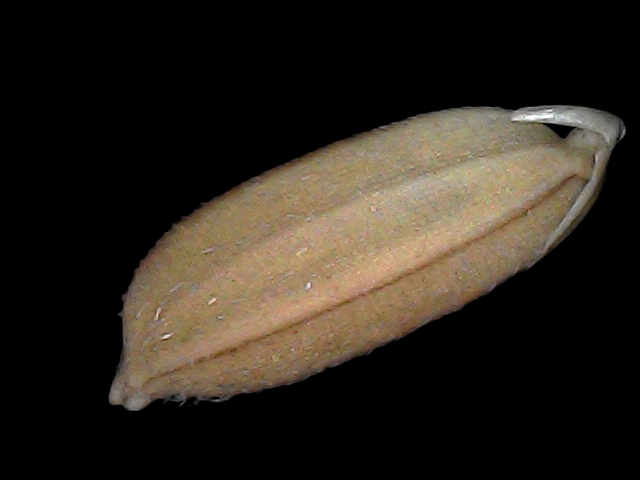
Rice variety: Br22